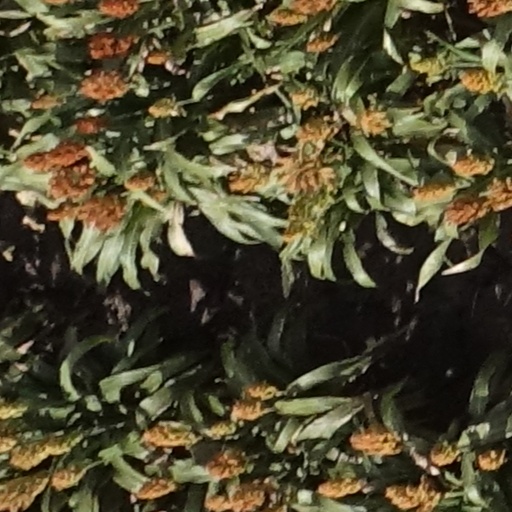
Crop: sorghum